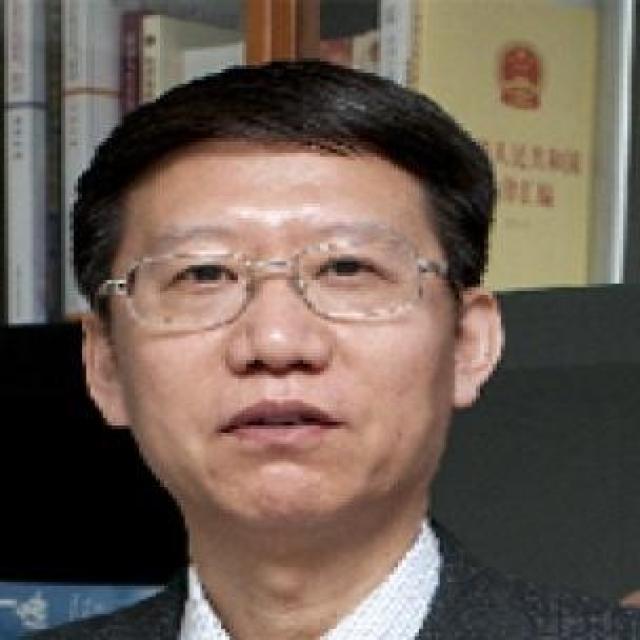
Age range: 45-64